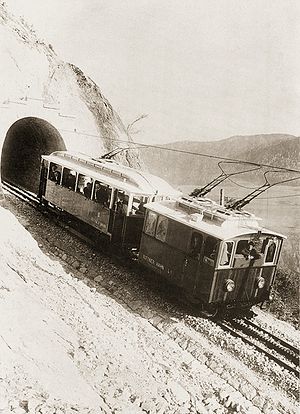
Tandhjulsbane / Tandhjuls-lokomotiver
Tidlig elektrisk tandhjulslokomotiv med vogn
En tandstangs- eller tandhjulsbane er en bane, hvor fremdriften på hele eller dele af banen sker ved, at tandhjul under lokomotiv eller motorvogn griber ind i en tandstang i sporet. Anvendes på baner med store stigninger, hvor adhæsionen ikke er tilstrækkelig til, at toget kan drives fremad.